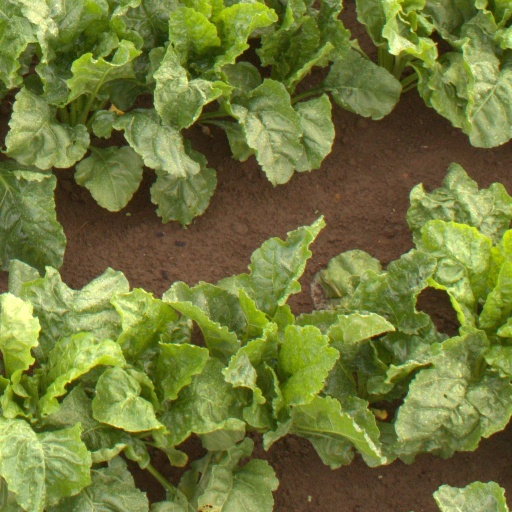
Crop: sugar beet